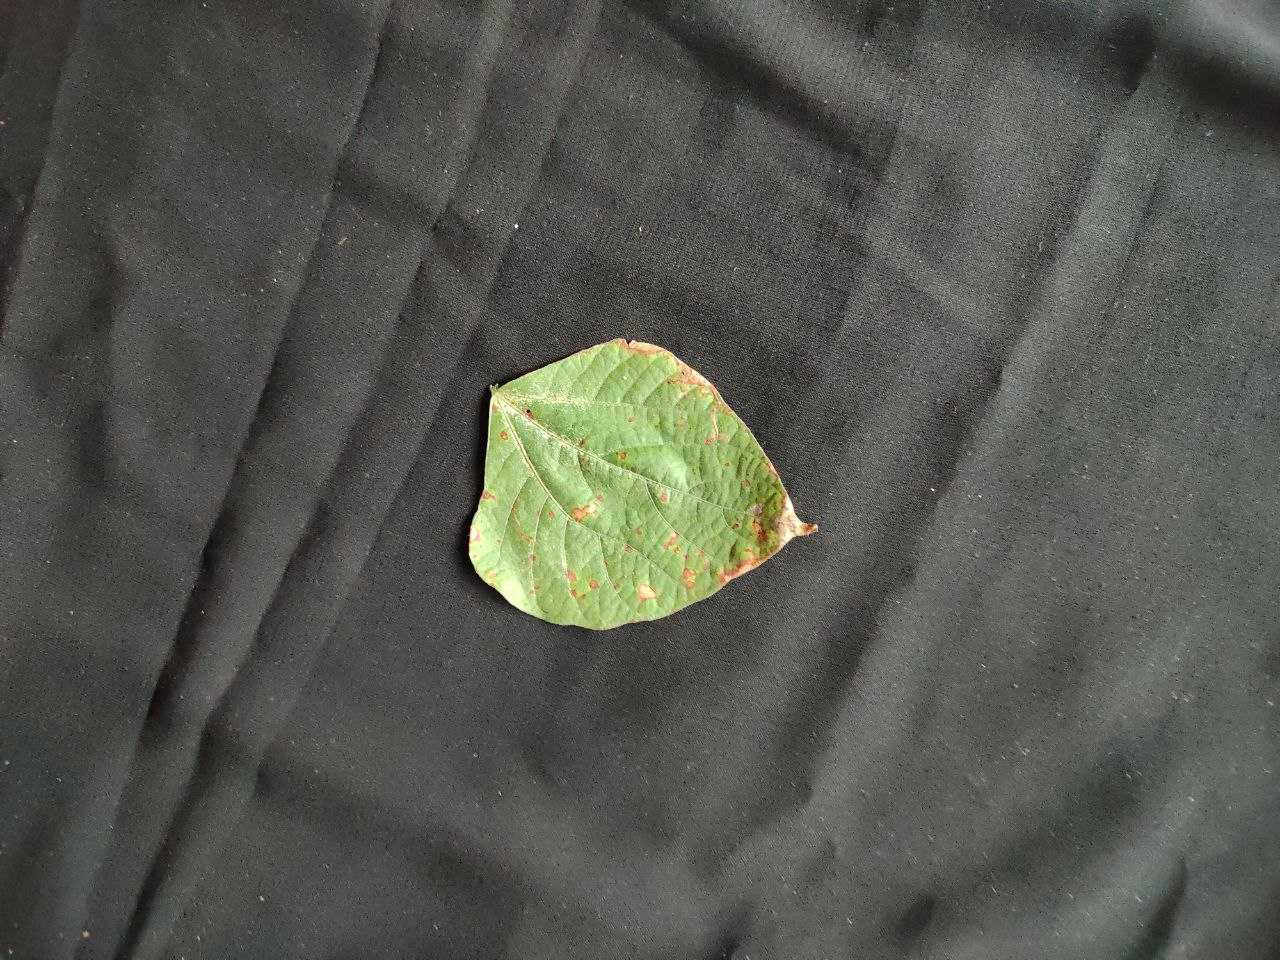
Crop: bean
Leaf condition: Rust